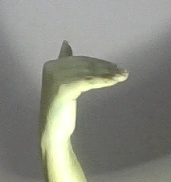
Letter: khaa